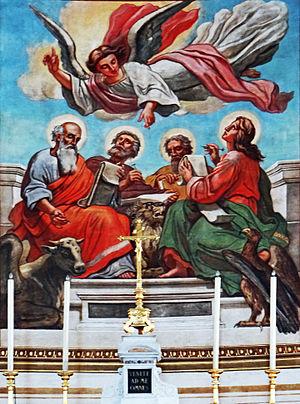
Nérac - Église Saint-Nicolas - Peinture du chœur
Gustave Lassalle-Bordes, ou Gustave de Lassalle-Bordes, est un peintre français du romantisme du XIXᵉ siècle. Sa date de naissance, 1814 ou 1815, ainsi que son lieu de naissance, Bezolles ou Auch, sont incertains. Il est mort le 17 novembre 1886, à Auch.
L'église Saint-Nicolas est une église catholique située place Saint-Nicolas, à Nérac, dans le département français de Lot-et-Garonne en France.